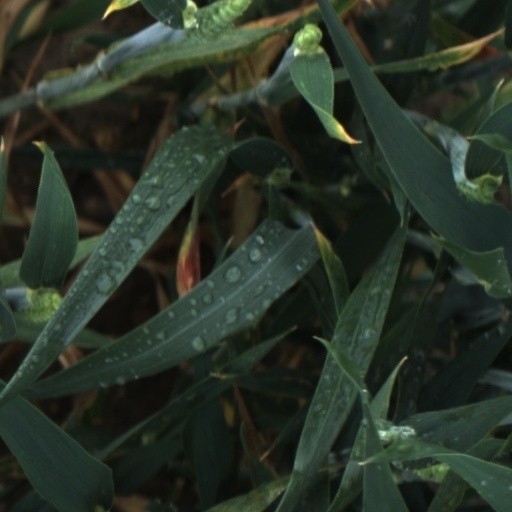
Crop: wheat